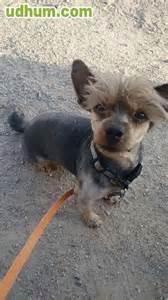
dog